Legal process

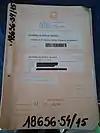
Example of physical procedural records from the Court of Justice of the State of Rio de Janeiro.

Legal process (sometimes simply process) is any formal notice or writ by a court obtaining jurisdiction over a person or property. Common forms of process include a summons, subpoena, mandate, and warrant. Process normally takes effect by serving it on a person, arresting a person, posting it on real property, or seizing personal property.